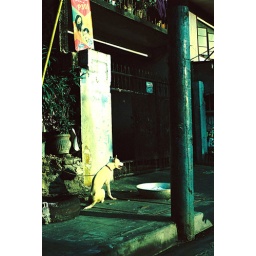
Laundry is in the shiny silver tin being &amp;quot;Kula&amp;quot; or exposed to the sun